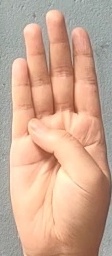
ASL sign: B